Chris Kraus (director)

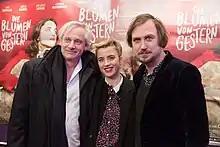
Kraus (left) with Adèle Haenel und Lars Eidinger, 2017

Kraus was born in 1963 in Göttingen. He worked as a screenwriter before he staged his love duel Shattered Glass (Scherbentanz) into a feature film in 2002. His second work as a director "Four Minutes" (Vier Minuten), a drama, won national and international awards. Kraus' third feature film, "The Poll Diaries", received four golden "Lolas," three Bavarian Film Awards, one Bambi and the German Film Critic's Award. Kraus shot the film "Pink Children" (2012) together with four German directors about their mentor Rosa von Praunheim. This was followed by his film "The Bloom of Yesterday", a winner at the Tokyo International Film Festival, at the Jewish Film Festival Moscow, of the Baden-Württemberg Film Prize and of the Thomas-Strittmatter Prize for Best Screenplay. In total, this comedy featuring Lars Eidinger and Adèle Haenel was nominated in eight categories for the German Film Prize and in three categories for the Austrian Film Prize.